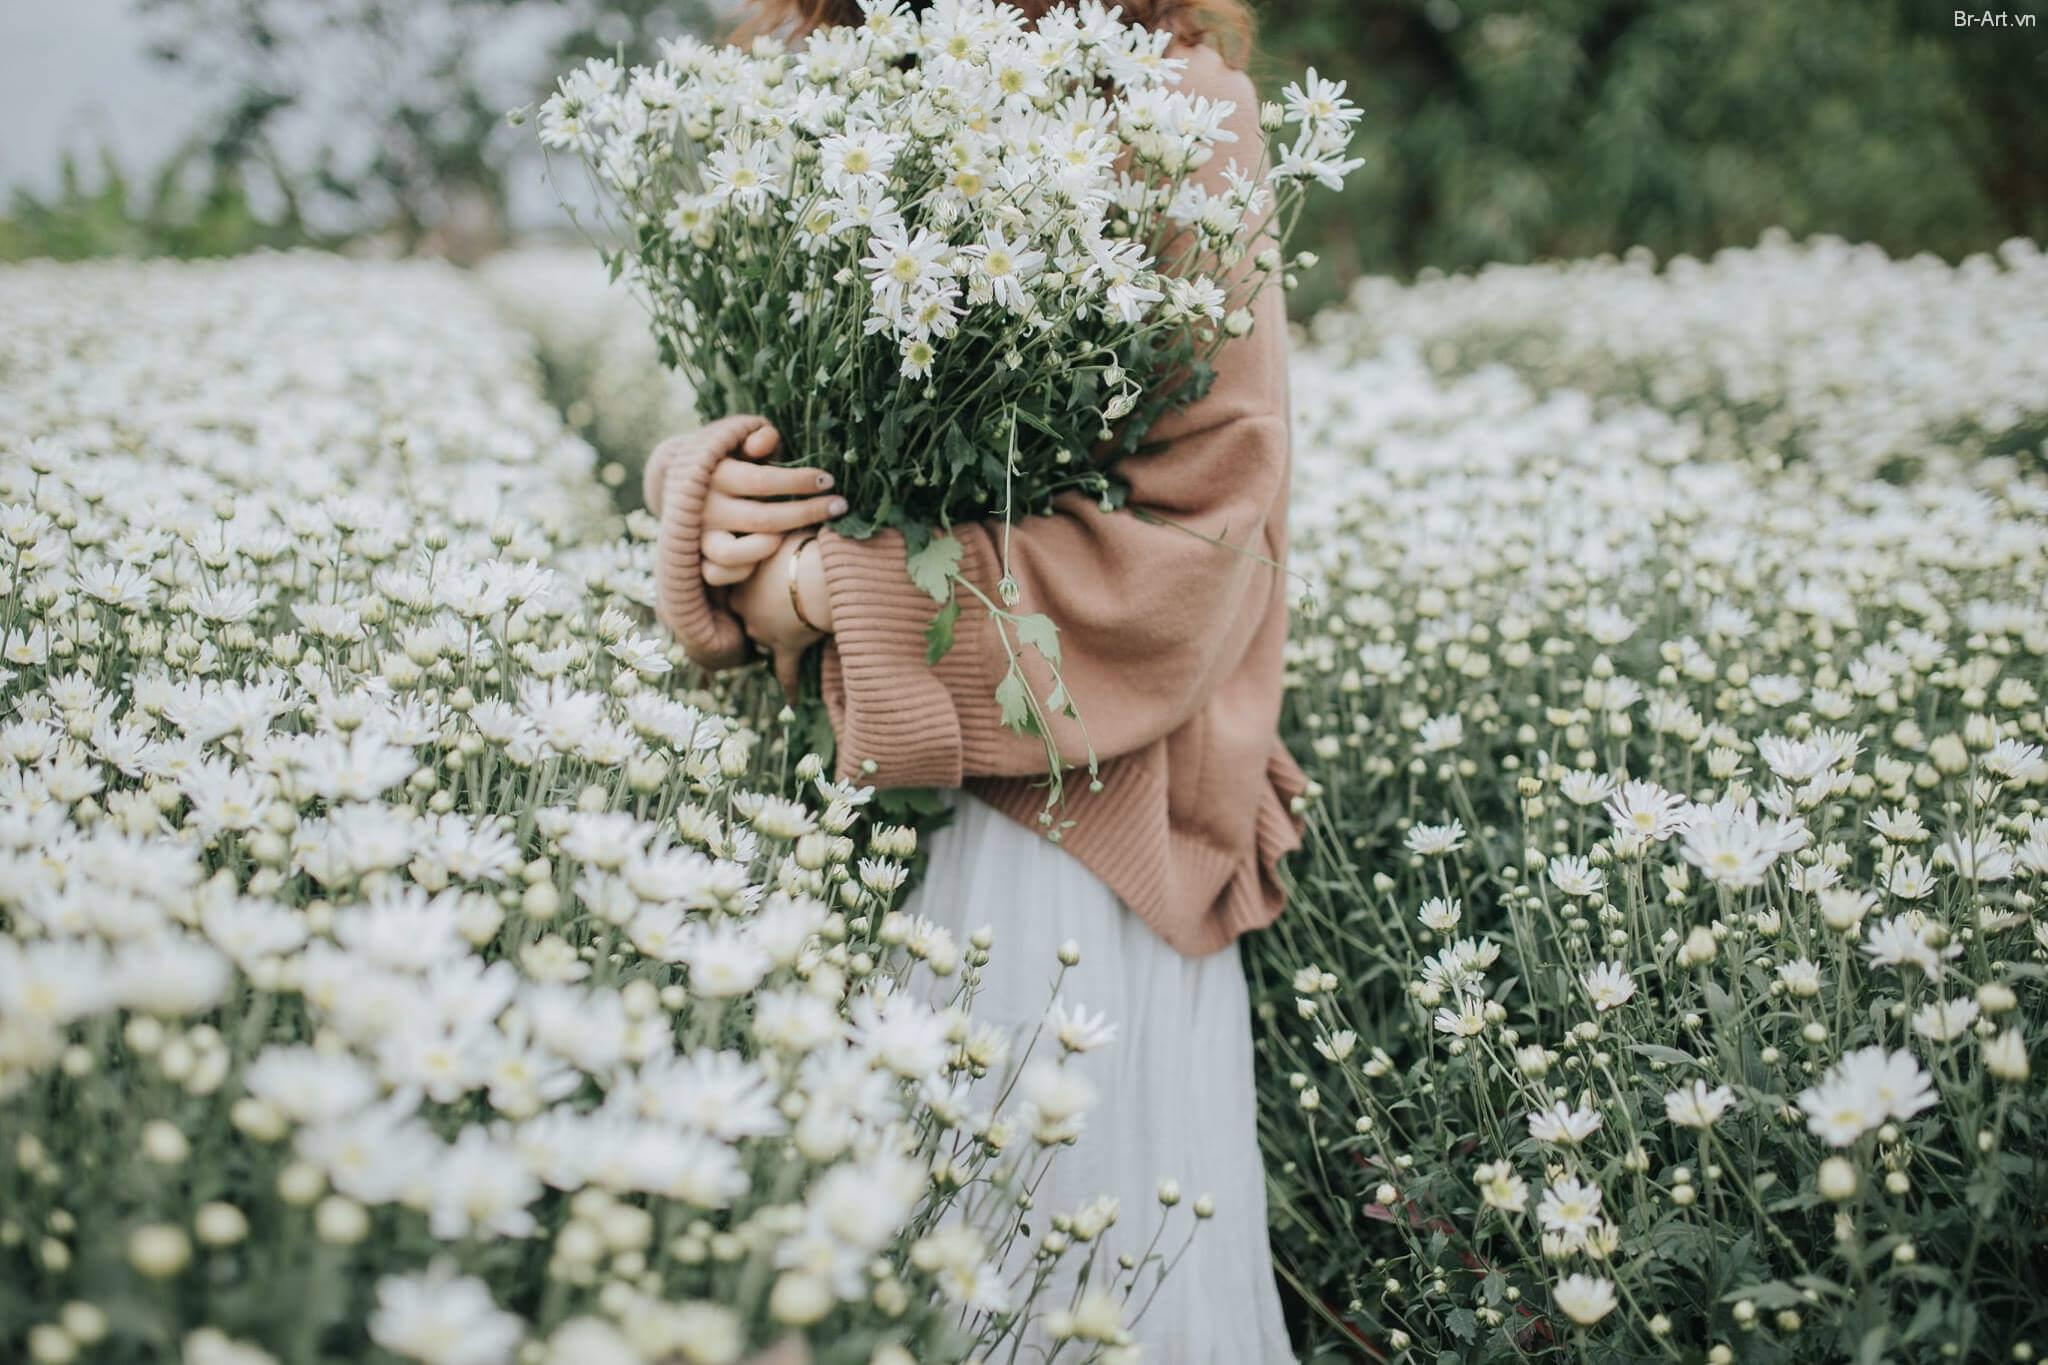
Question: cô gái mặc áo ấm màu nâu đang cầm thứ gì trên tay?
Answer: cô ấy cầm bó hoa trắng